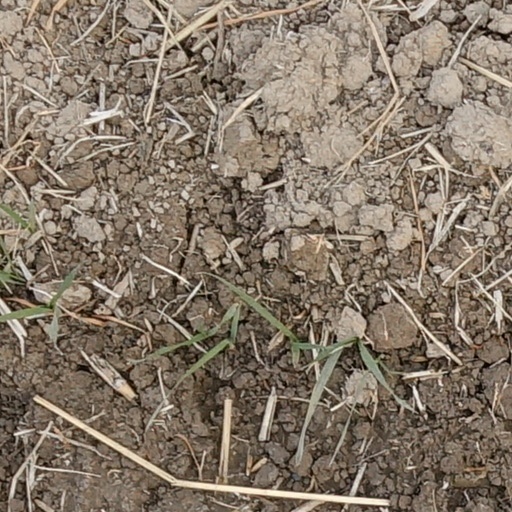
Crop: wheat